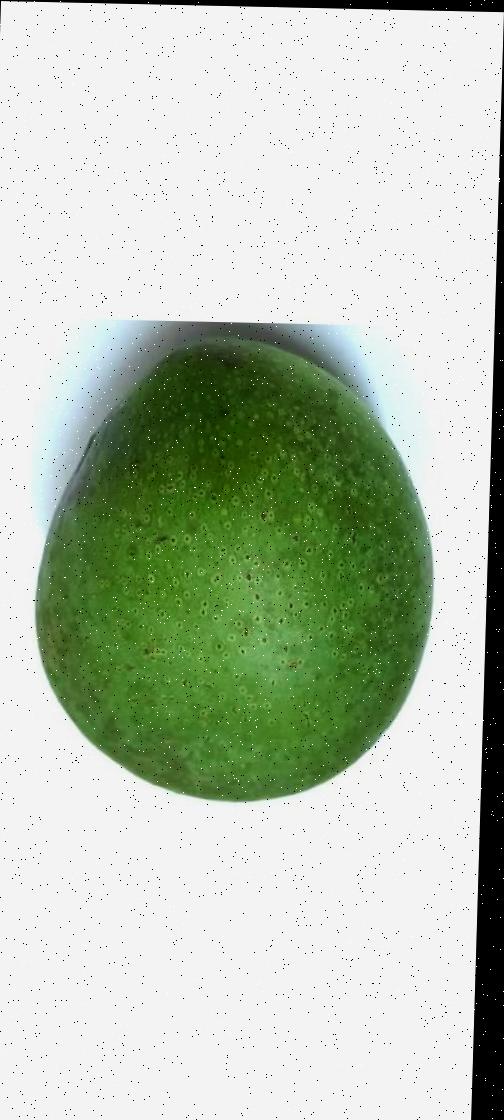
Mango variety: Ashshina Zhinuk